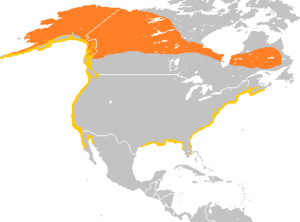
Cette liste des oiseaux au Canada provient de Bird Checklists of the World en date du mois de juillet 2018.
Cette liste des espèces d'oiseaux au Québec recense les taxons de ce groupe observés dans cette province du Canada. Elle provient de l'American Ornithologist Union en date du mois de janvier 2019. Elle comprend 470 espèces dont :
La Macreuse à front blanc ou Macreuse à lunettes, est une espèce d'oiseau de la famille des Anatidae.